12th Anti-Aircraft Brigade (United Kingdom)

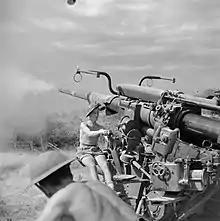
97th (London Scottish) HAA Regiment, firing in the ground role in Italy, 1944

Gun positions along the Garigliano front were under direct enemy observation and had to be screened by smoke. Communications in the mountainous area were difficult, and on X Corps' front the HAA batteries were strung out in a line with gun positions about apart. At one point the gunners of an LAA battery carried supplies up to these gun positions at night and under mortar fire. The guns were also in need of maintenance and spares were short: REME artificers cut the pintles out of the wrecked Naples-Rome express train to replace worn gun pintles, while other spares were fabricated by Royal Navy workshops at Naples.